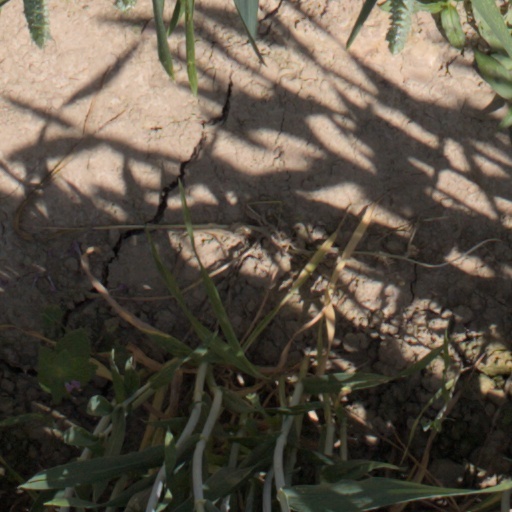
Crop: wheat